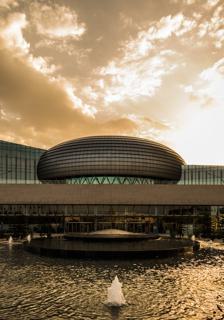
Building: African Union Conference Center and Office Complex
Country: Ethiopia
Year built: 2012
Building in Addis Ababa, Ethiopia African Union Conference Center and Office Complex Alternative names African Union Headquarters General information Location Addis Ababa , Ethiopia Coordinates 09°00′00″N 38°44′39″E / 9.00000°N 38.74417°E / 9.00000; 38.74417 Current tenants Seat of the African Union Construction started 2009 Completed 2012 Inaugurated 28 January 2012 Cost $200 million Height 99.9 m (328 ft) Technical details Floor area 112,000 m 2 (1,210,000 sq ft) Design and construction Architect(s) China Architecture and Design Research Group Other designers Tongji University Main contractor China State Construction Engineering The African Union Conference Center and Office Complex ( AUCC ) is a building in Addis Ababa , Ethiopia . It is the headquarters of the African Union and plays host to the biannual AU summits. It also serves as a conference center for African and diaspora businesses. The main building is 99.9 m (328 ft) tall and it is the second tallest building in Addis Ababa. Its cost was US$200 million, and it was mainly funded by the Chinese government. Construction The main hall of the AUCC. The wooden veneer on the walls was imported from China. The main building was designed and built by a collaboration of Tongji University , China State Construction Engineering and the China Architecture and Design Research Group, with the US$200 million budget donated by the Chinese government. The design of the site resembles two hands in embrace, symbolising Africa–China relations , and includes both traditional African art and modern pan-African symbology, with the height of the 99.9 m (328 ft) main tower a reference to the adoption of the Sirte Declaration founding the African Union on 9 September 1999. However, the majority of materials used in the construction were Chinese, and the art on the walls was produced in China. Construction took three years with a workforce of 1,200, roughly half of whom were Ethiopian and half of whom were Chinese. The building was inaugurated on 28 January 2012. The headquarters of the AU Peace and Security Council , part of the AUCC compound, were built separately as a €30 million gift from the German government, under the auspices of the Deutsche Gesellschaft für Internationale Zusammenarbeit , and opened in October 2016. Unlike the main AUCC building, the Peace and Security Building was constructed by Ethiopian contractors using local materials. The AUCC is built on the site of the former Alem Bekagn prison, used during the Italian occupation of Ethiopia , and subsequently by Haile Selassie and Mengistu Haile Mariam to house political prisoners. The decision to construct the AU headquarters on this former prison grounds was criticized by survivors, as they were disappointed by the AU's lack of acknowledgement of the torture used on the site. Facilities The office tower of the AUCC The headquarters comprise a 20-story office building, housing the administrative departments of the African Union Commission ; a 2,505-person-capacity plenary chamber ; and a sub-conference building with 32 conference rooms. Both the AUCC and the Peace and Security Building are designed to be environmentally-friendly, using passive cooling to control the buildings' climates in the heat of Addis Ababa without high energy consumption. The complex also contains the African Union Grand Hotel, funded by the Ethiopian-Saudi billionaire Mohammed Hussein Al Amoudi and managed by Westin , which is primarily for hosting presidents and diplomats during AU summits. Espionage allegations Main article: 2018 China–African Union espionage allegations In January 2018, six years after the opening of the AUCC, a report in the African edition of Le Monde , confirmed by the Financial Times , claimed that the AU's IT department had discovered in early 2017 that the site's computer systems were connecting nightly to servers in Shanghai and uploading AU files as well as recordings from microphones embedded in the walls and furniture. The building's computer system was subsequently removed and the AU refused a Chinese offer to configure the replacement system. Le Monde alleged that the AU had then covered up the hack to protect Chinese interests in the continent. Huawei denied any claims of impropriety. The Chinese government denied that they bugged the building, with China's ambassador to the AU, Kuang Weilin, calling the article "ridiculous and preposterous" and that the allegations were intended to put pressure between Beijing and the continent. Ethiopian Prime Minister Hailemariam Desalegn said that he did not believe the French media report. Moussa Faki Mahamat , head of the African Union Commission, said the allegations in the Le Monde ' s report were false. "These are totally false allegations and I believe that we are completely disregarding them." Incoming Chairperson of the African Union Paul Kagame said he did not know anything about it. Following the allegations, the African Union signed a further Memorandum of Understanding (MOU)s to expand their technology partnership with Huawei in February 2022. See also Foreign relations of the African Union Africa Hall , permanent headquarters of UNECA in Addis Ababa Headquarters of the United Nations Palace of Nations , former seat of the League of Nations Secretariat of the Caribbean Community References